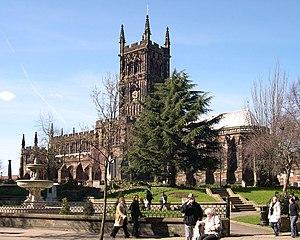
L'église saint-Pierre est située sur le plus ancien site urbain de Wolverhampton, en Angleterre. Elle en est l'église paroissiale.